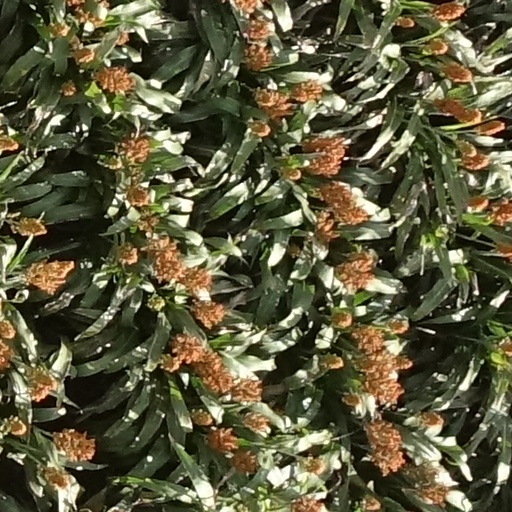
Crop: sorghum